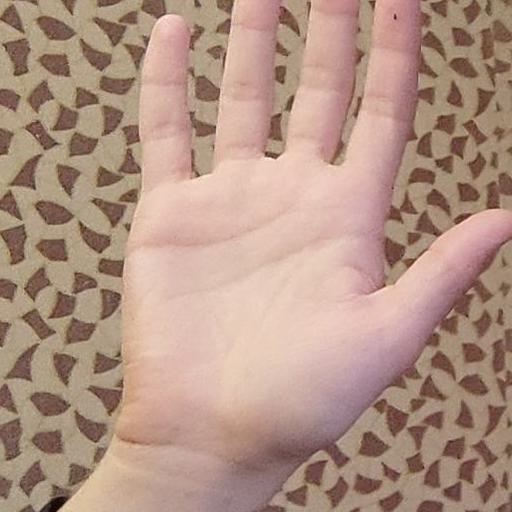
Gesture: palm